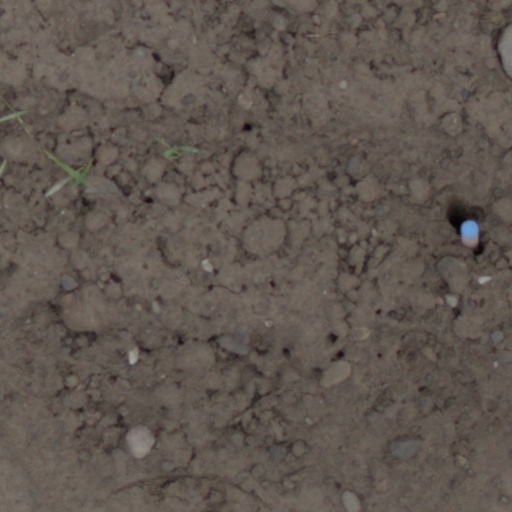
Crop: wheat